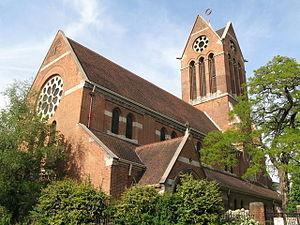
Il existe en Angleterre plus de 20 000 bâtiments classés Grade II *. Cette page est une liste de ces bâtiments du borough londonien de Camden.